United States Antarctic Service Expedition

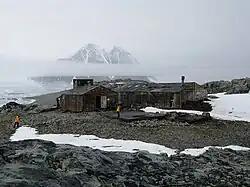
East Base on Stonington Island, 21st century

The United States Antarctic Service Expedition (1939–1941), often referred to as Byrd's Third Antarctic Expedition, was an expedition jointly sponsored by the United States Navy, State Department, Department of the Interior and The Treasury. Although a U.S.-government sponsored expedition, additional support came from donations and gifts by private citizens, corporations and institutions.